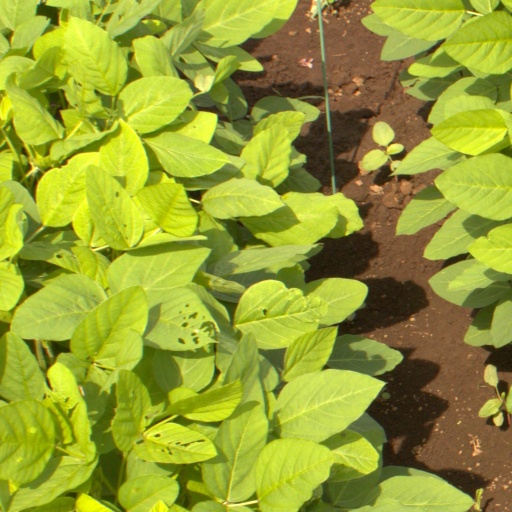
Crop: soybean